Ice Road Truckers season 1

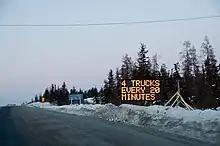
The beginning of the Ingraham Trail leading to the winter road Yellowknife, Northwest Territories

The mining companies that owned the road where the first season was filmed felt the show portrayed the road in a negative fashion. They believed the show depicted drivers as cowboys making a mad dash for money and taking excessive risks to do so. Also, the companies felt the cameras and filming created distractions for the drivers. As a result, the owners decided not to participate in future seasons of the show, and a new rule for the Tibbitt to Contwoyto Winter Roads was enacted for the 2008 season, prohibiting commercial, media, video, or rolling film cameras either inside or attached to the outside of vehicles. In response, the show's producers located an alternate ice road for season 2.